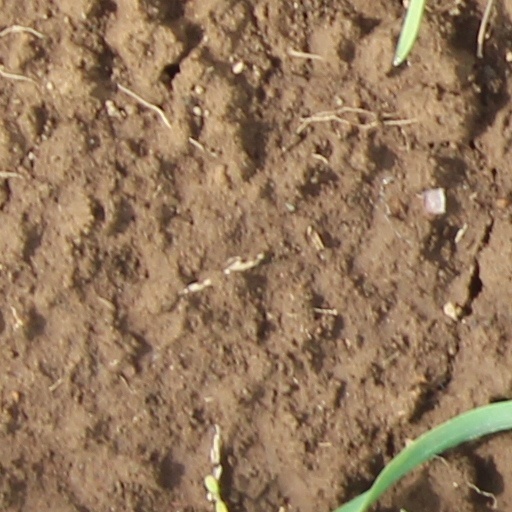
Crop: wheat